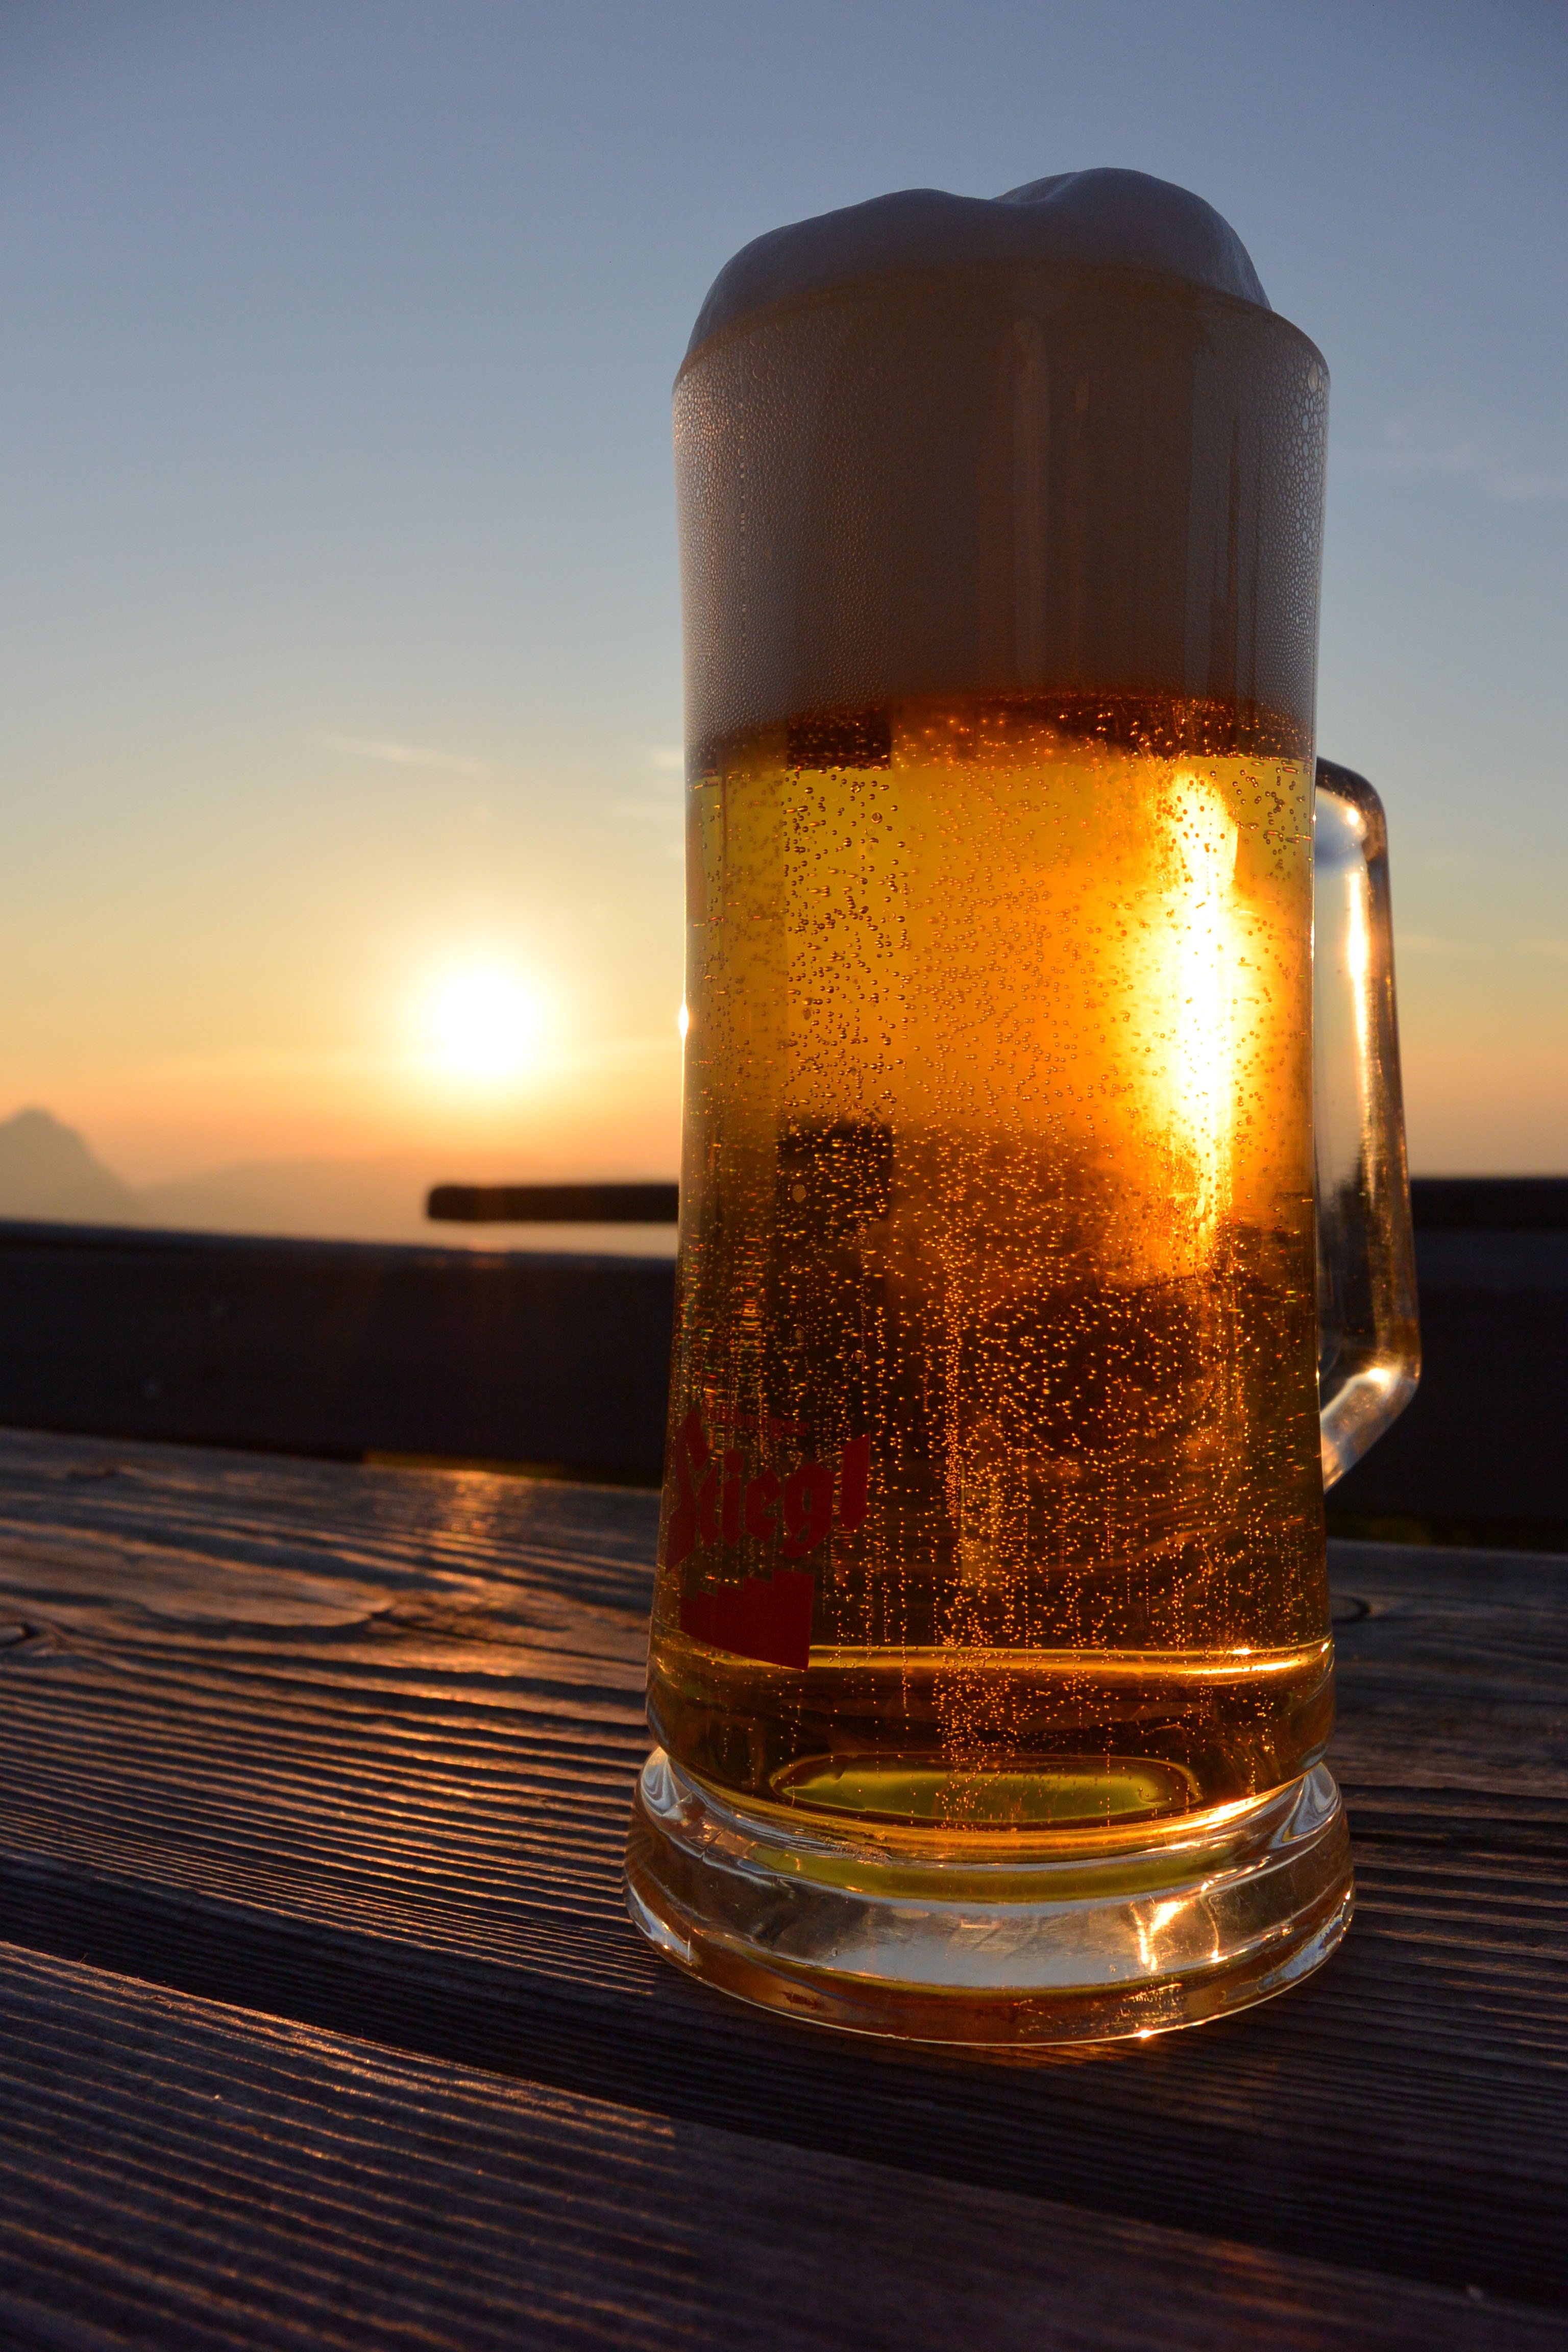
light, sunset, reflection, color, drink, bottle, yellow, lighting, beer, summit, austria, beer bottle, shape, salzburg, reward, unterberg, drinkware